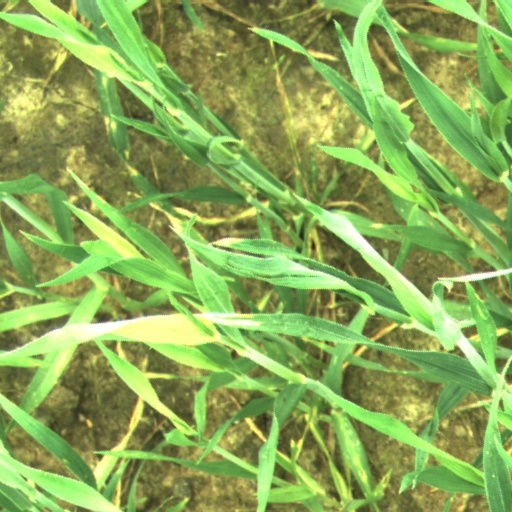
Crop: wheat